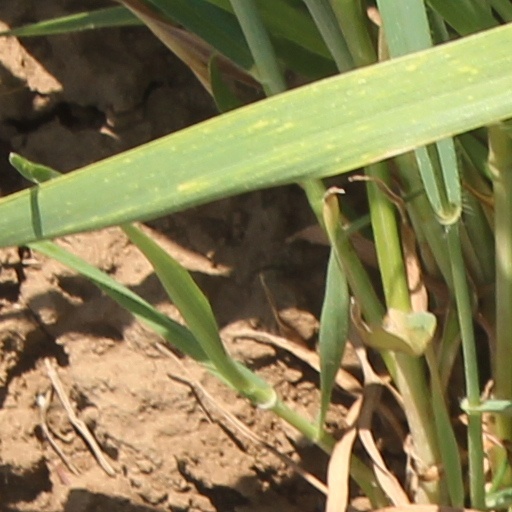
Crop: wheat